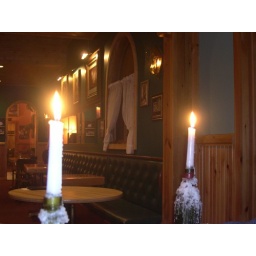
candles in wine bottles